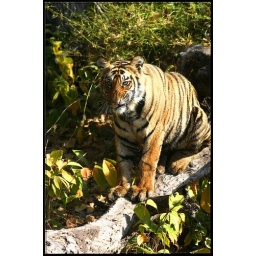
one of the promonent male cubs in the bandhawgarh national park India, on a tree trunk